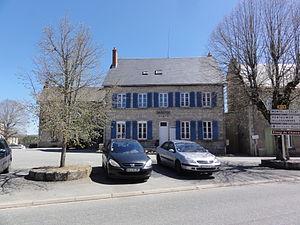
Charensat est une commune française, située dans le département du Puy-de-Dôme en région Auvergne-Rhône-Alpes.